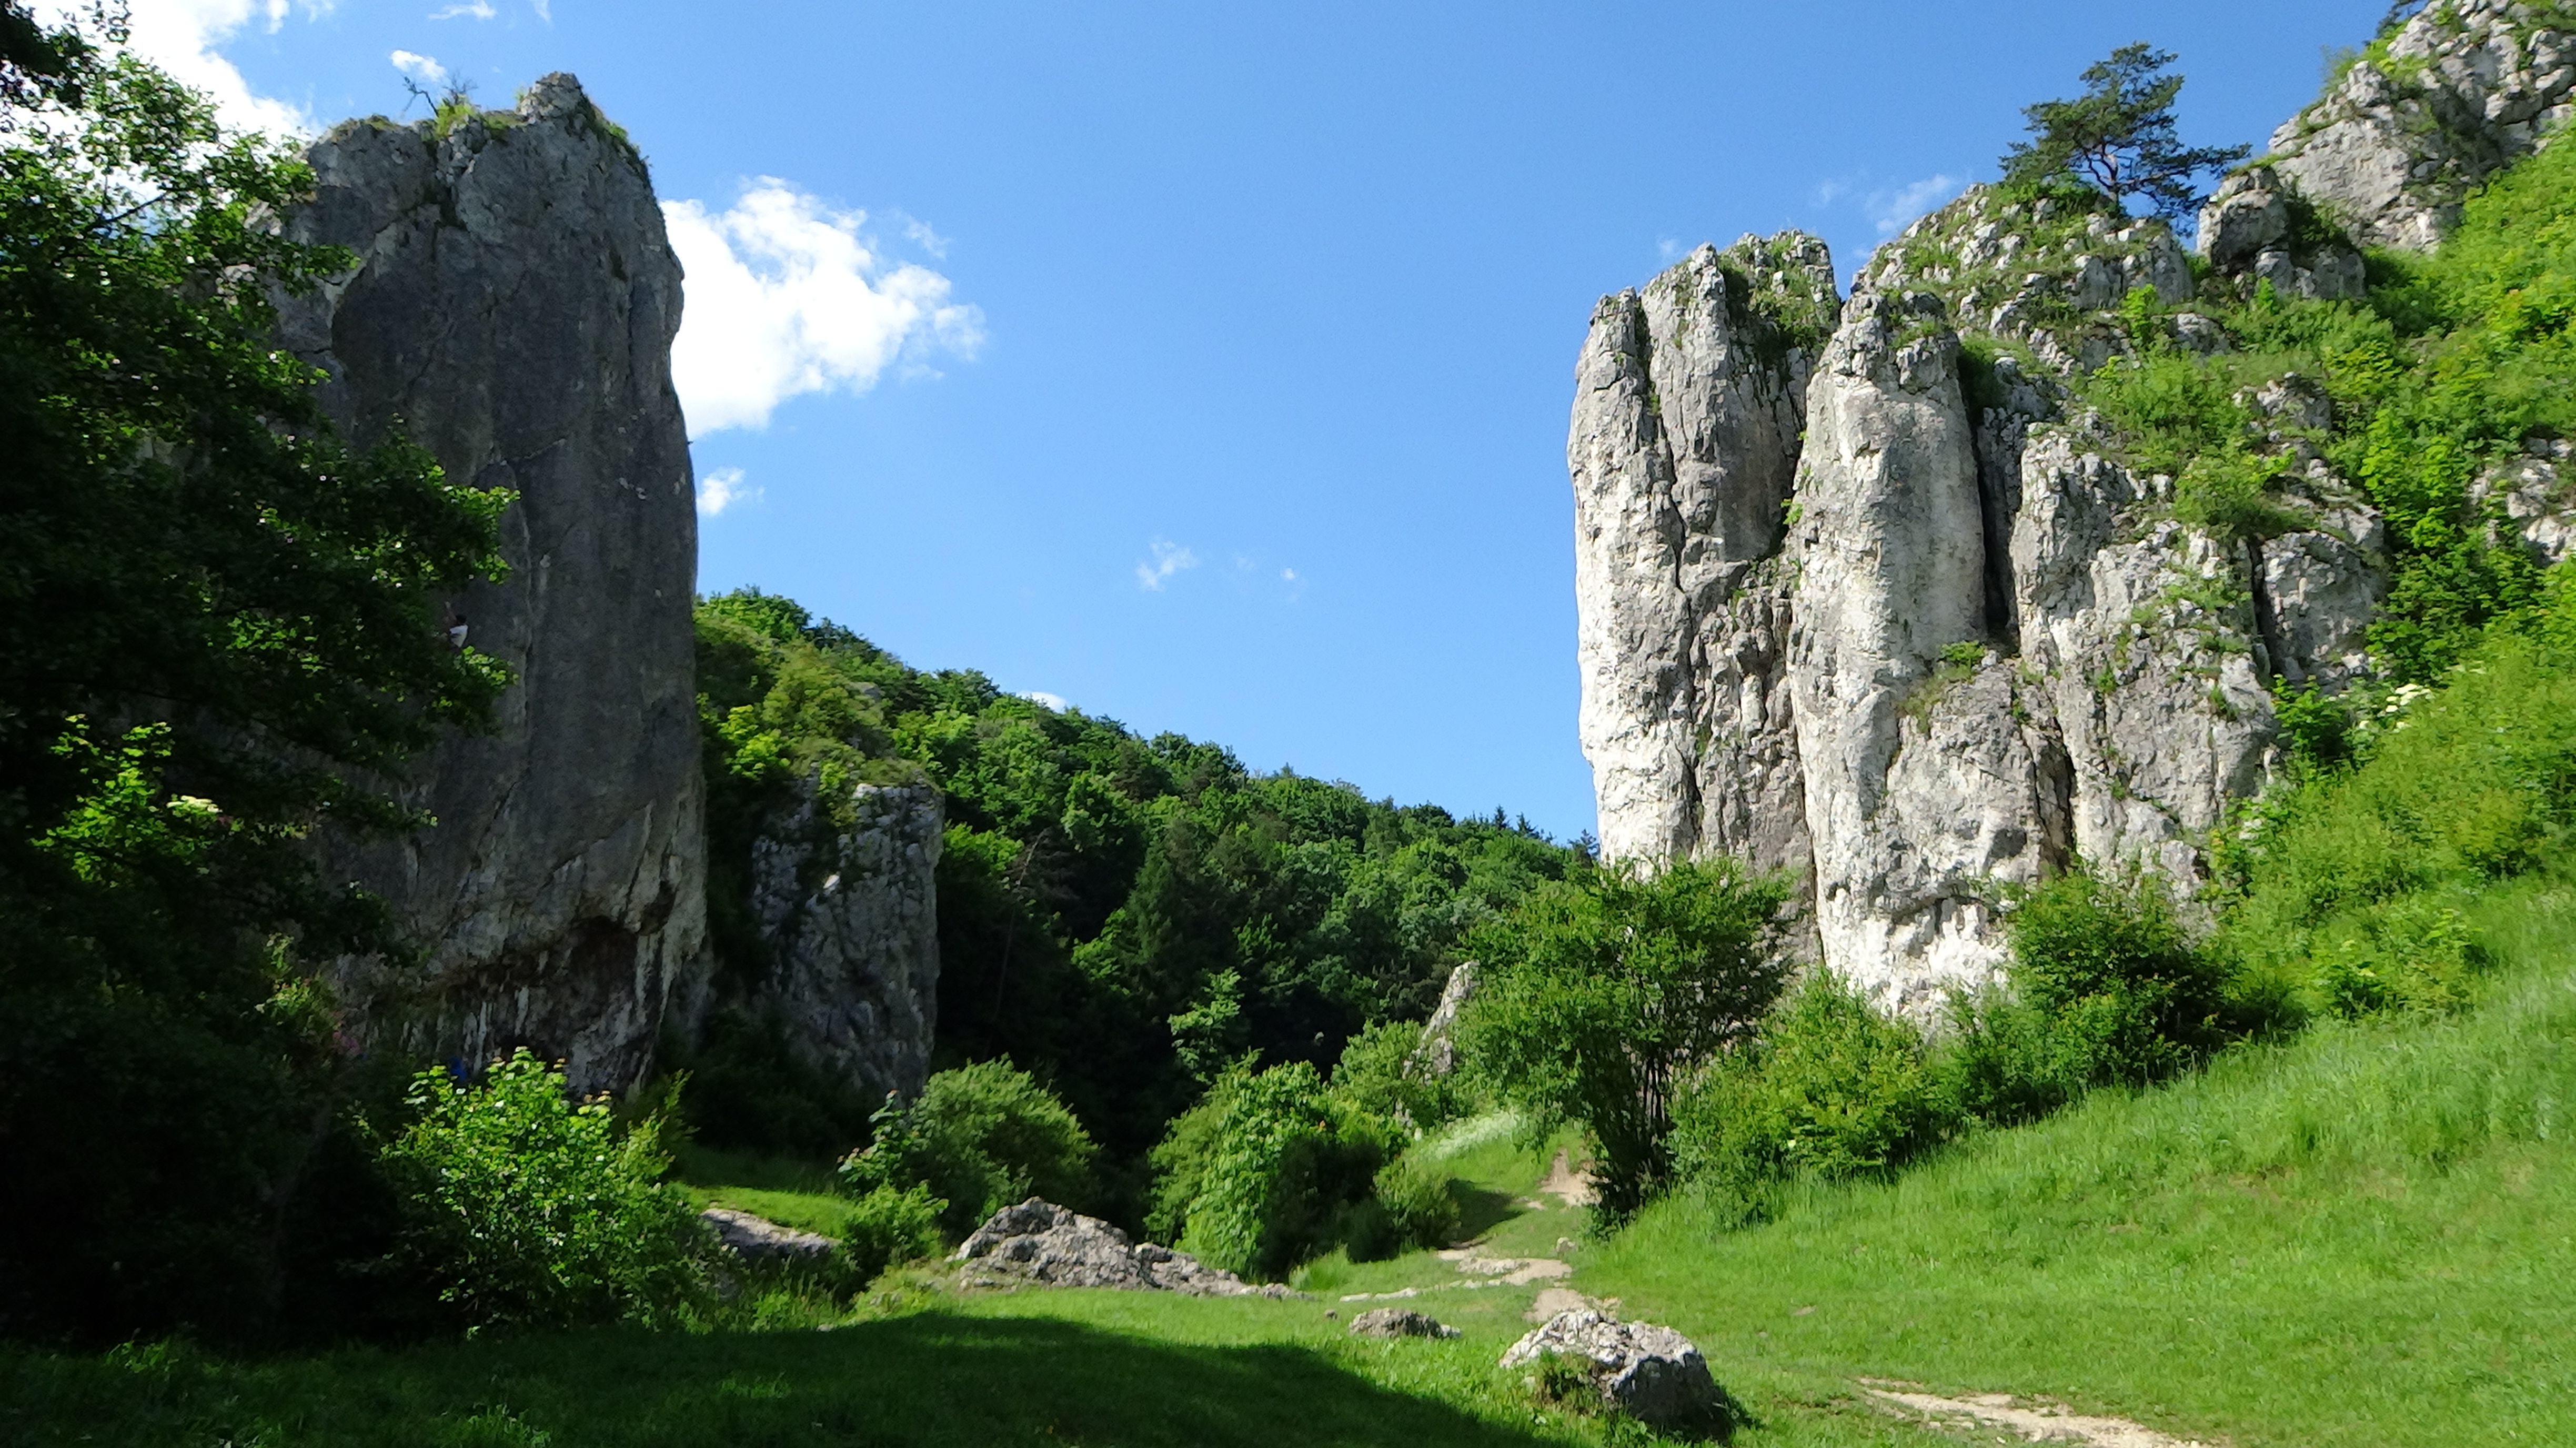
landscape, nature, rock, waterfall, mountain, valley, mountain range, cliff, jungle, tourism, terrain, national park, ridge, rocks, vegetation, poland, plateau, water feature, ecosystem, jura krakowsko czestochowa, mountainous landforms